Hell on Wheels (Hell on Wheels episode)

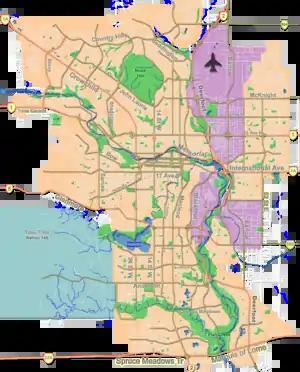
"Much like each and every film we produce, it is imperative that when we shoot on a pristine, untouched tract of land, that we leave it in better shape than when we found it before we set foot on that land. For example, the site chosen on T'suu T'ina Native Indian Reservation for the actual tent town site of 'Hell on Wheels' was put back (seeded) into prairie grass, to ensure we left no scarred earth, tire marks or foot print behind." — "Hell On Wheels" producer Chad Oakes.

Filming of the pilot took place between August 2010 and September 2010 on location in Calgary as well as in central and southern Alberta, Canada. The T'suu T'ina Native Indian Reservation, an Indian reserve in southern Alberta, was the location for most of the exteriors. The entire production team was mandated to preserve the environment in its wild state. They were also doing their part to protect the environment. "We were one of the first Canadian production companies to use the new Scenecronize System, which digitally distributes scripts and all production paperwork to the crew, network, studio and talent, cutting our photocopy usage down by 500,000 copies on the first season alone," producer Chad Oakes points out, adding that, after realizing that the crew consumed more than 25,000 bottles of water in the first half of the season, "We implemented water coolers and 'bring your own bottle to set' policy to cut down on our plastic bottle consumption."